Golden-i

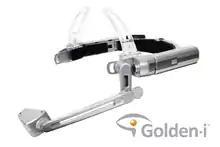

The Golden-i platform consists of multiple mobile wireless wearable headset computers operated by voice commands and head movements. It was developed at Kopin Corporation by a team led by Jeffrey Jacobsen, chief Golden-i architect and senior advisor to the CEO. Utilizing a speech controlled user interface and head-tracking functionality, Golden-i enables the user to carry out common computer functions whilst keeping their hands free.